List of One Life to Live characters introduced between 1968–1979

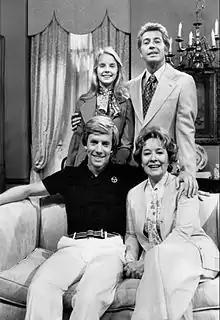
Vernons, from left clockwise: Julia Montgomery as Sam, Farley Granger as Will, Teri Keane as Naomi, and Jameson Parker as Brad, 1977.

Will Vernon Psy.D., M.D. is a fictional character on the ABC Daytime serial "One Life to Live". The role was originated by film actor Farley Granger from June 1976 through early 1977. Bernie McInerney briefly assumed the role from March 1977 until late 1977. Anthony George last played Will from November 1977 through the character's last appearance in 1984.